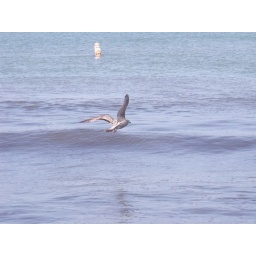
gull flying over the water